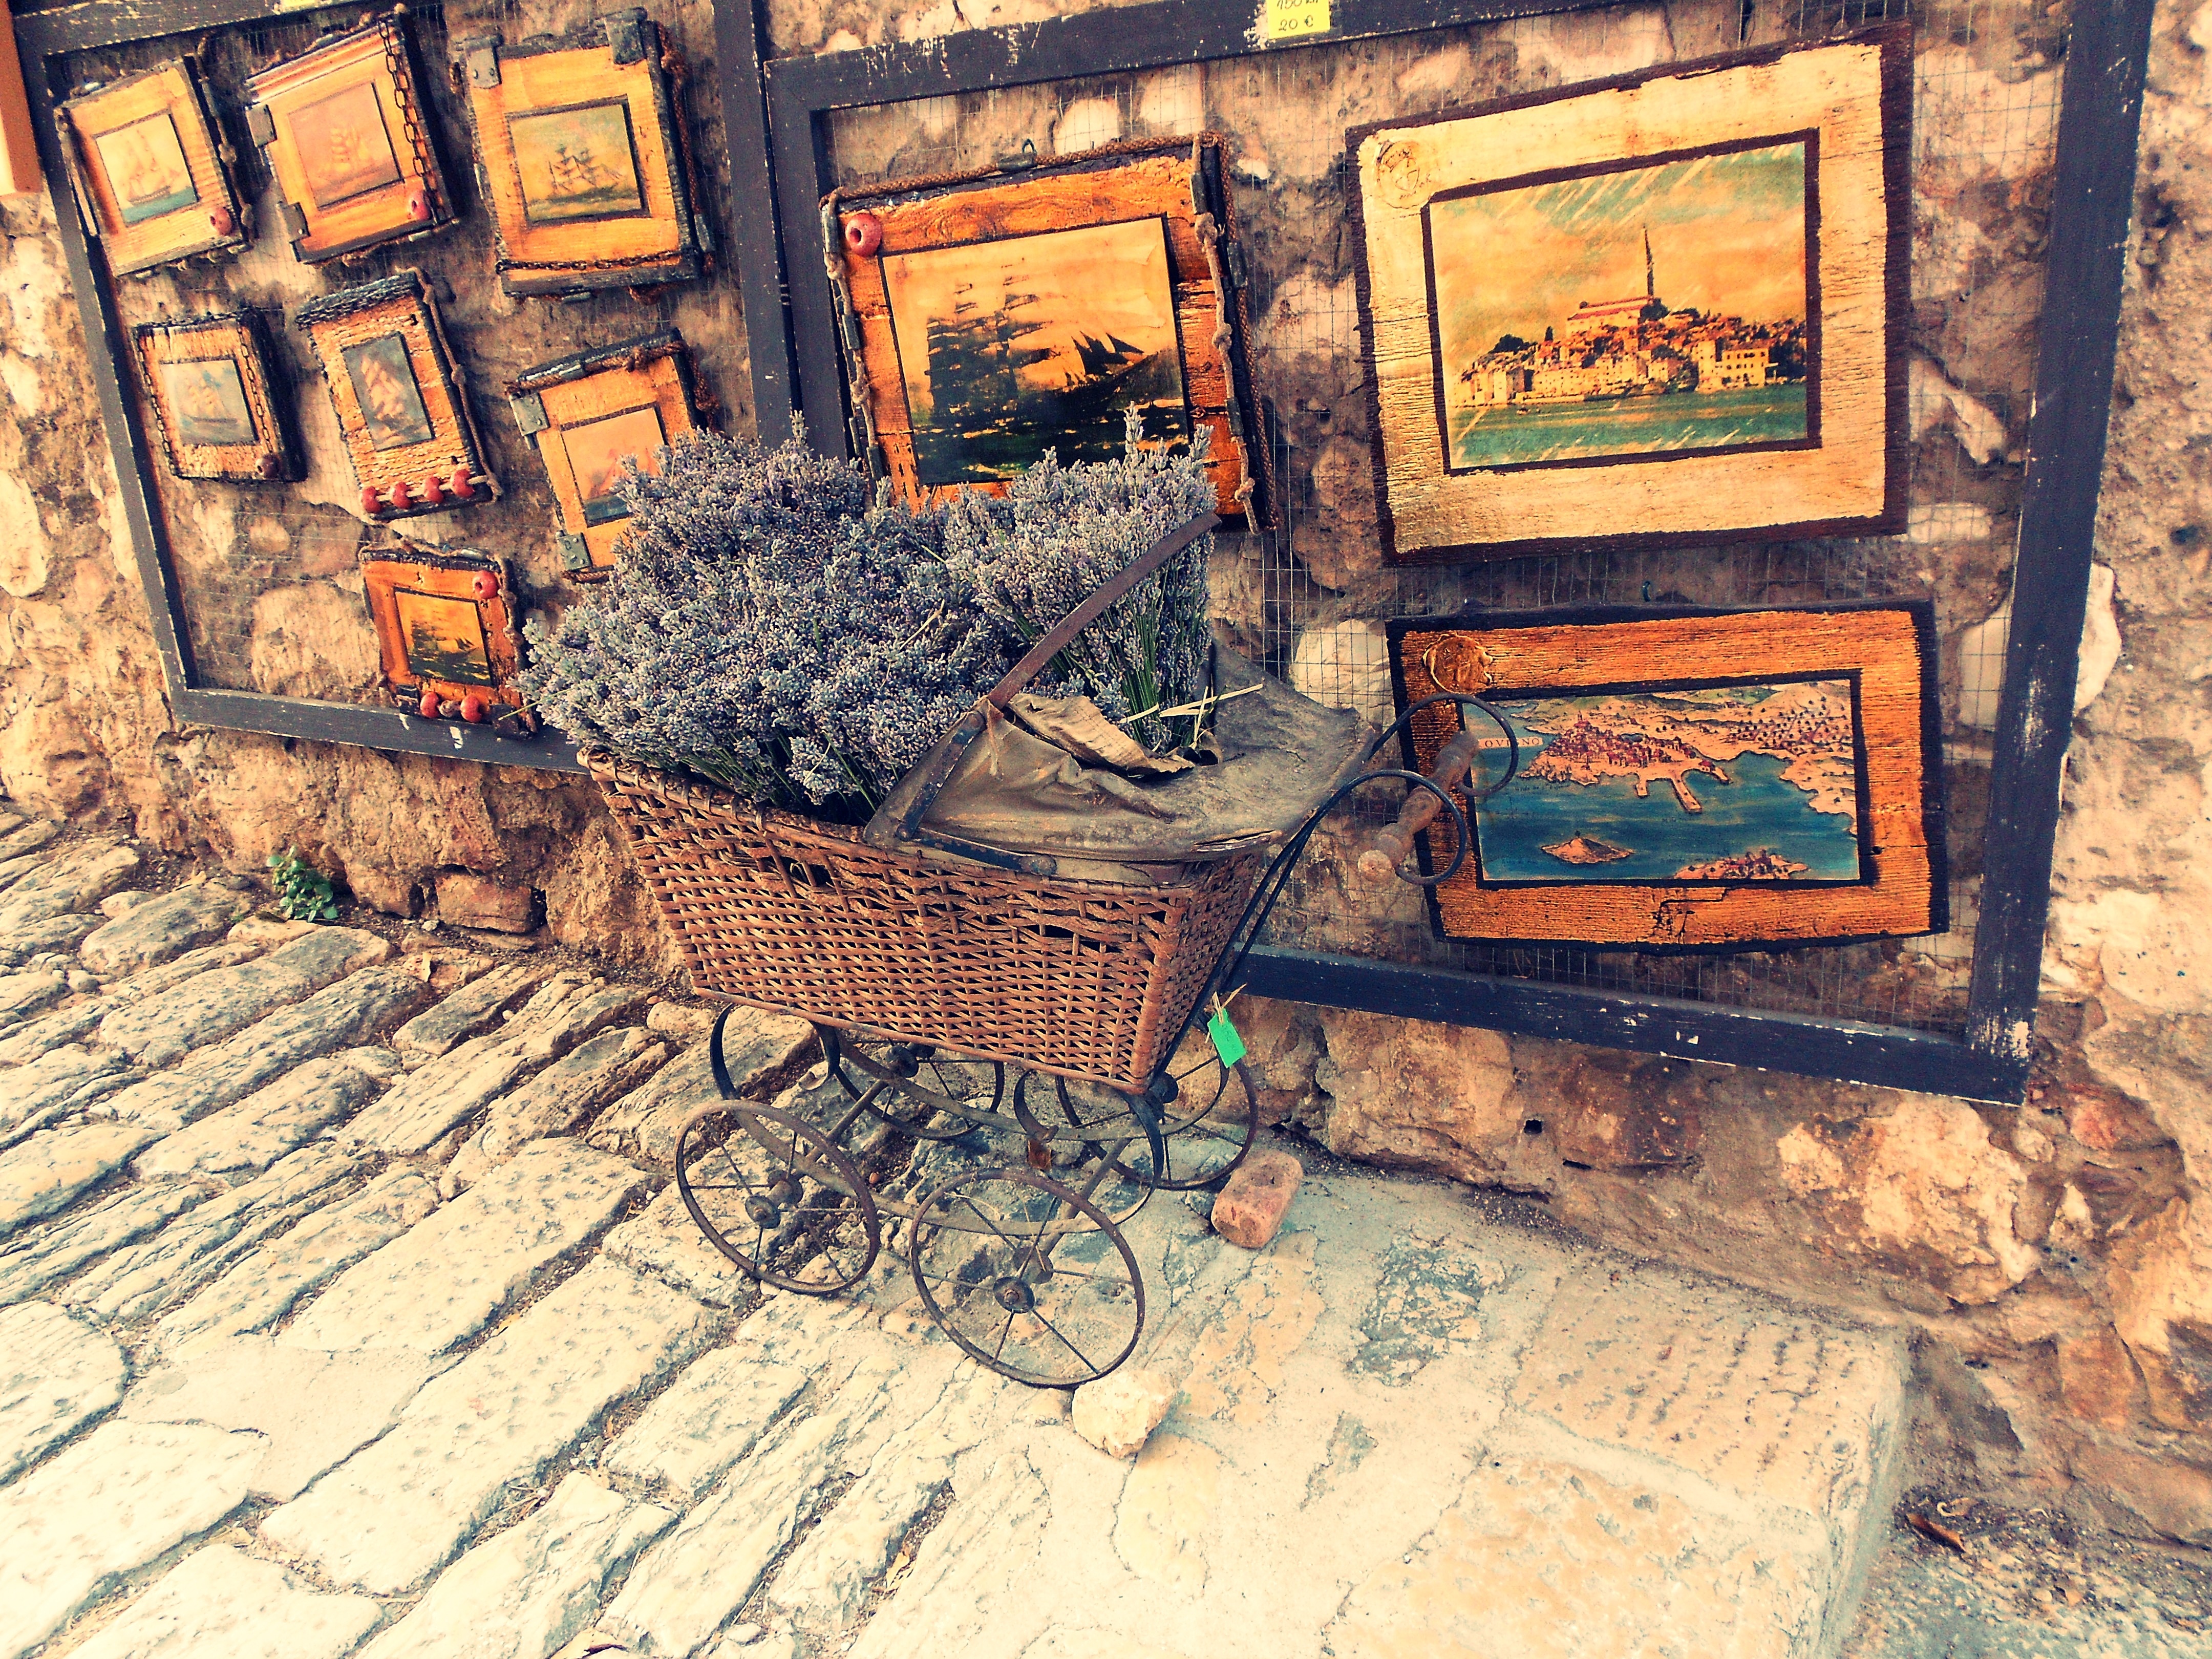
wood, lavender, pictures, art, colors, ancient history